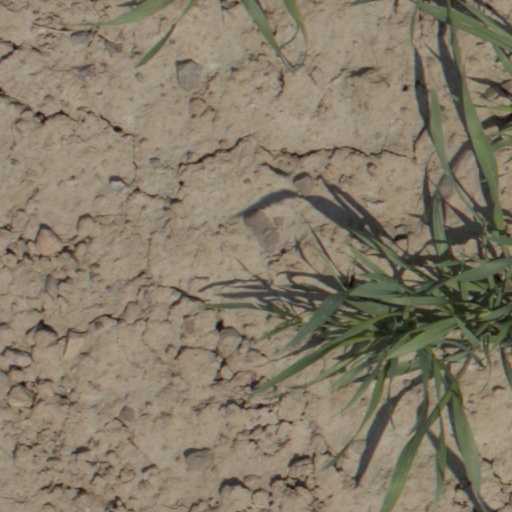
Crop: wheat